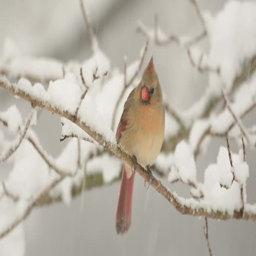
northern cardinal perched on a branch during a heavy winter snow storm